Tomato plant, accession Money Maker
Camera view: vertical (180 deg); turntable rotation: 90 degrees
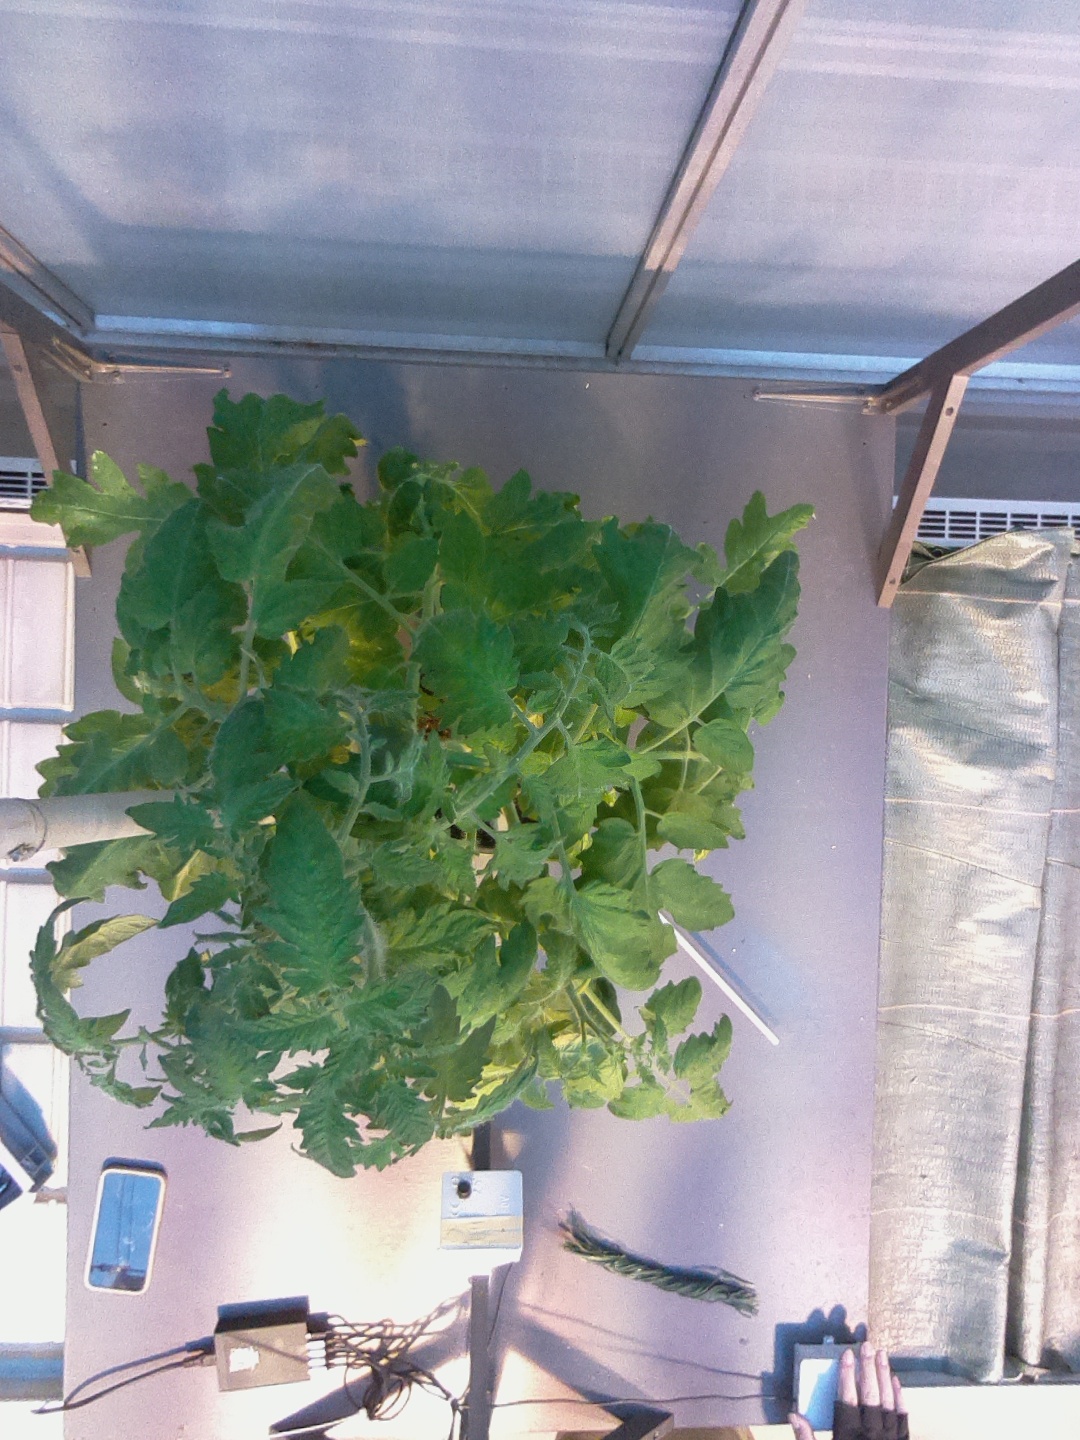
BBCH growth stage 60: First flowers open